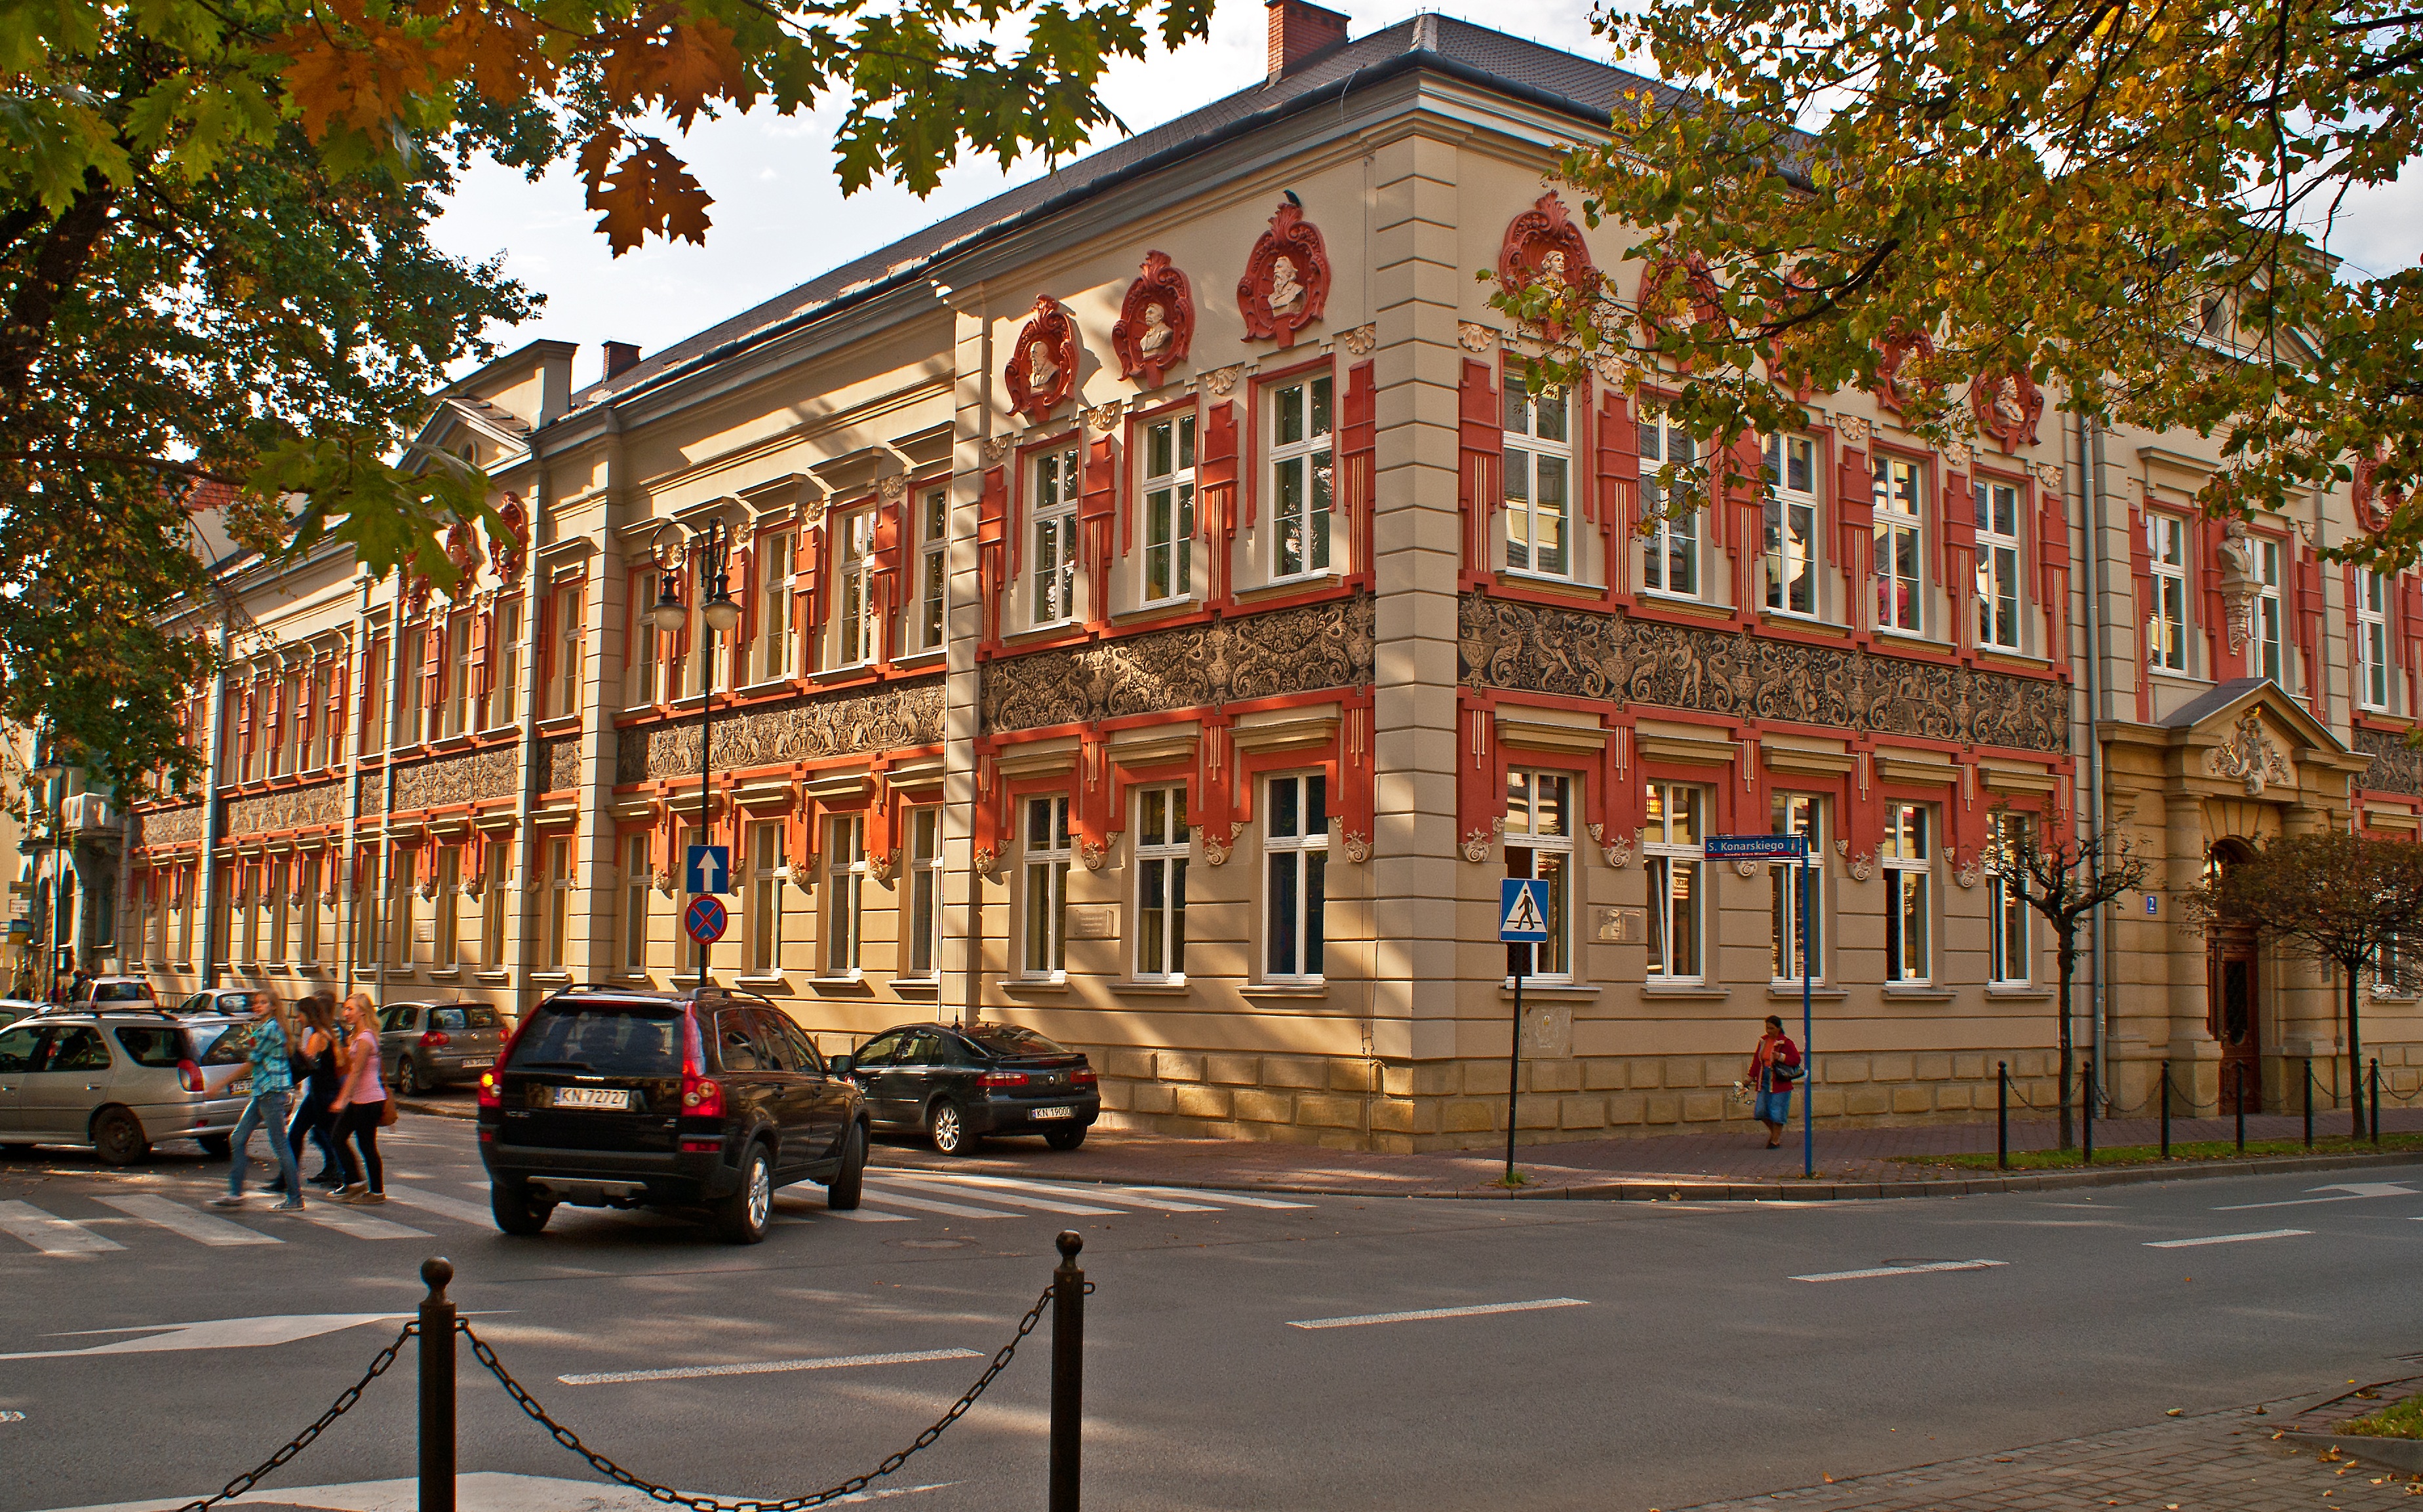
architecture, road, traffic, street, town, city, downtown, plaza, autumn, facade, sunny, school, town square, colored, kamienica, renovation, neighbourhood, seasons of the year, the old town, malopolska, architectural decoration, new filtrate, residential area, the school building